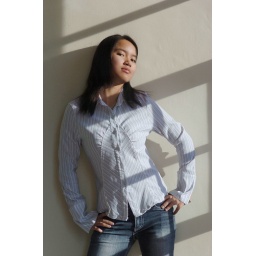
Andrea wearing striped shirt @ standing near the window at the Office with the sunlight come streaming in